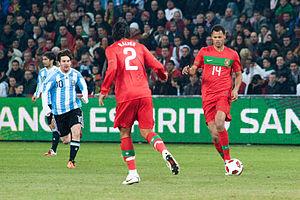
Lionel Messi (gauche) et Rolando Jorge Pires da Fonseca (droite).